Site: brandenburg
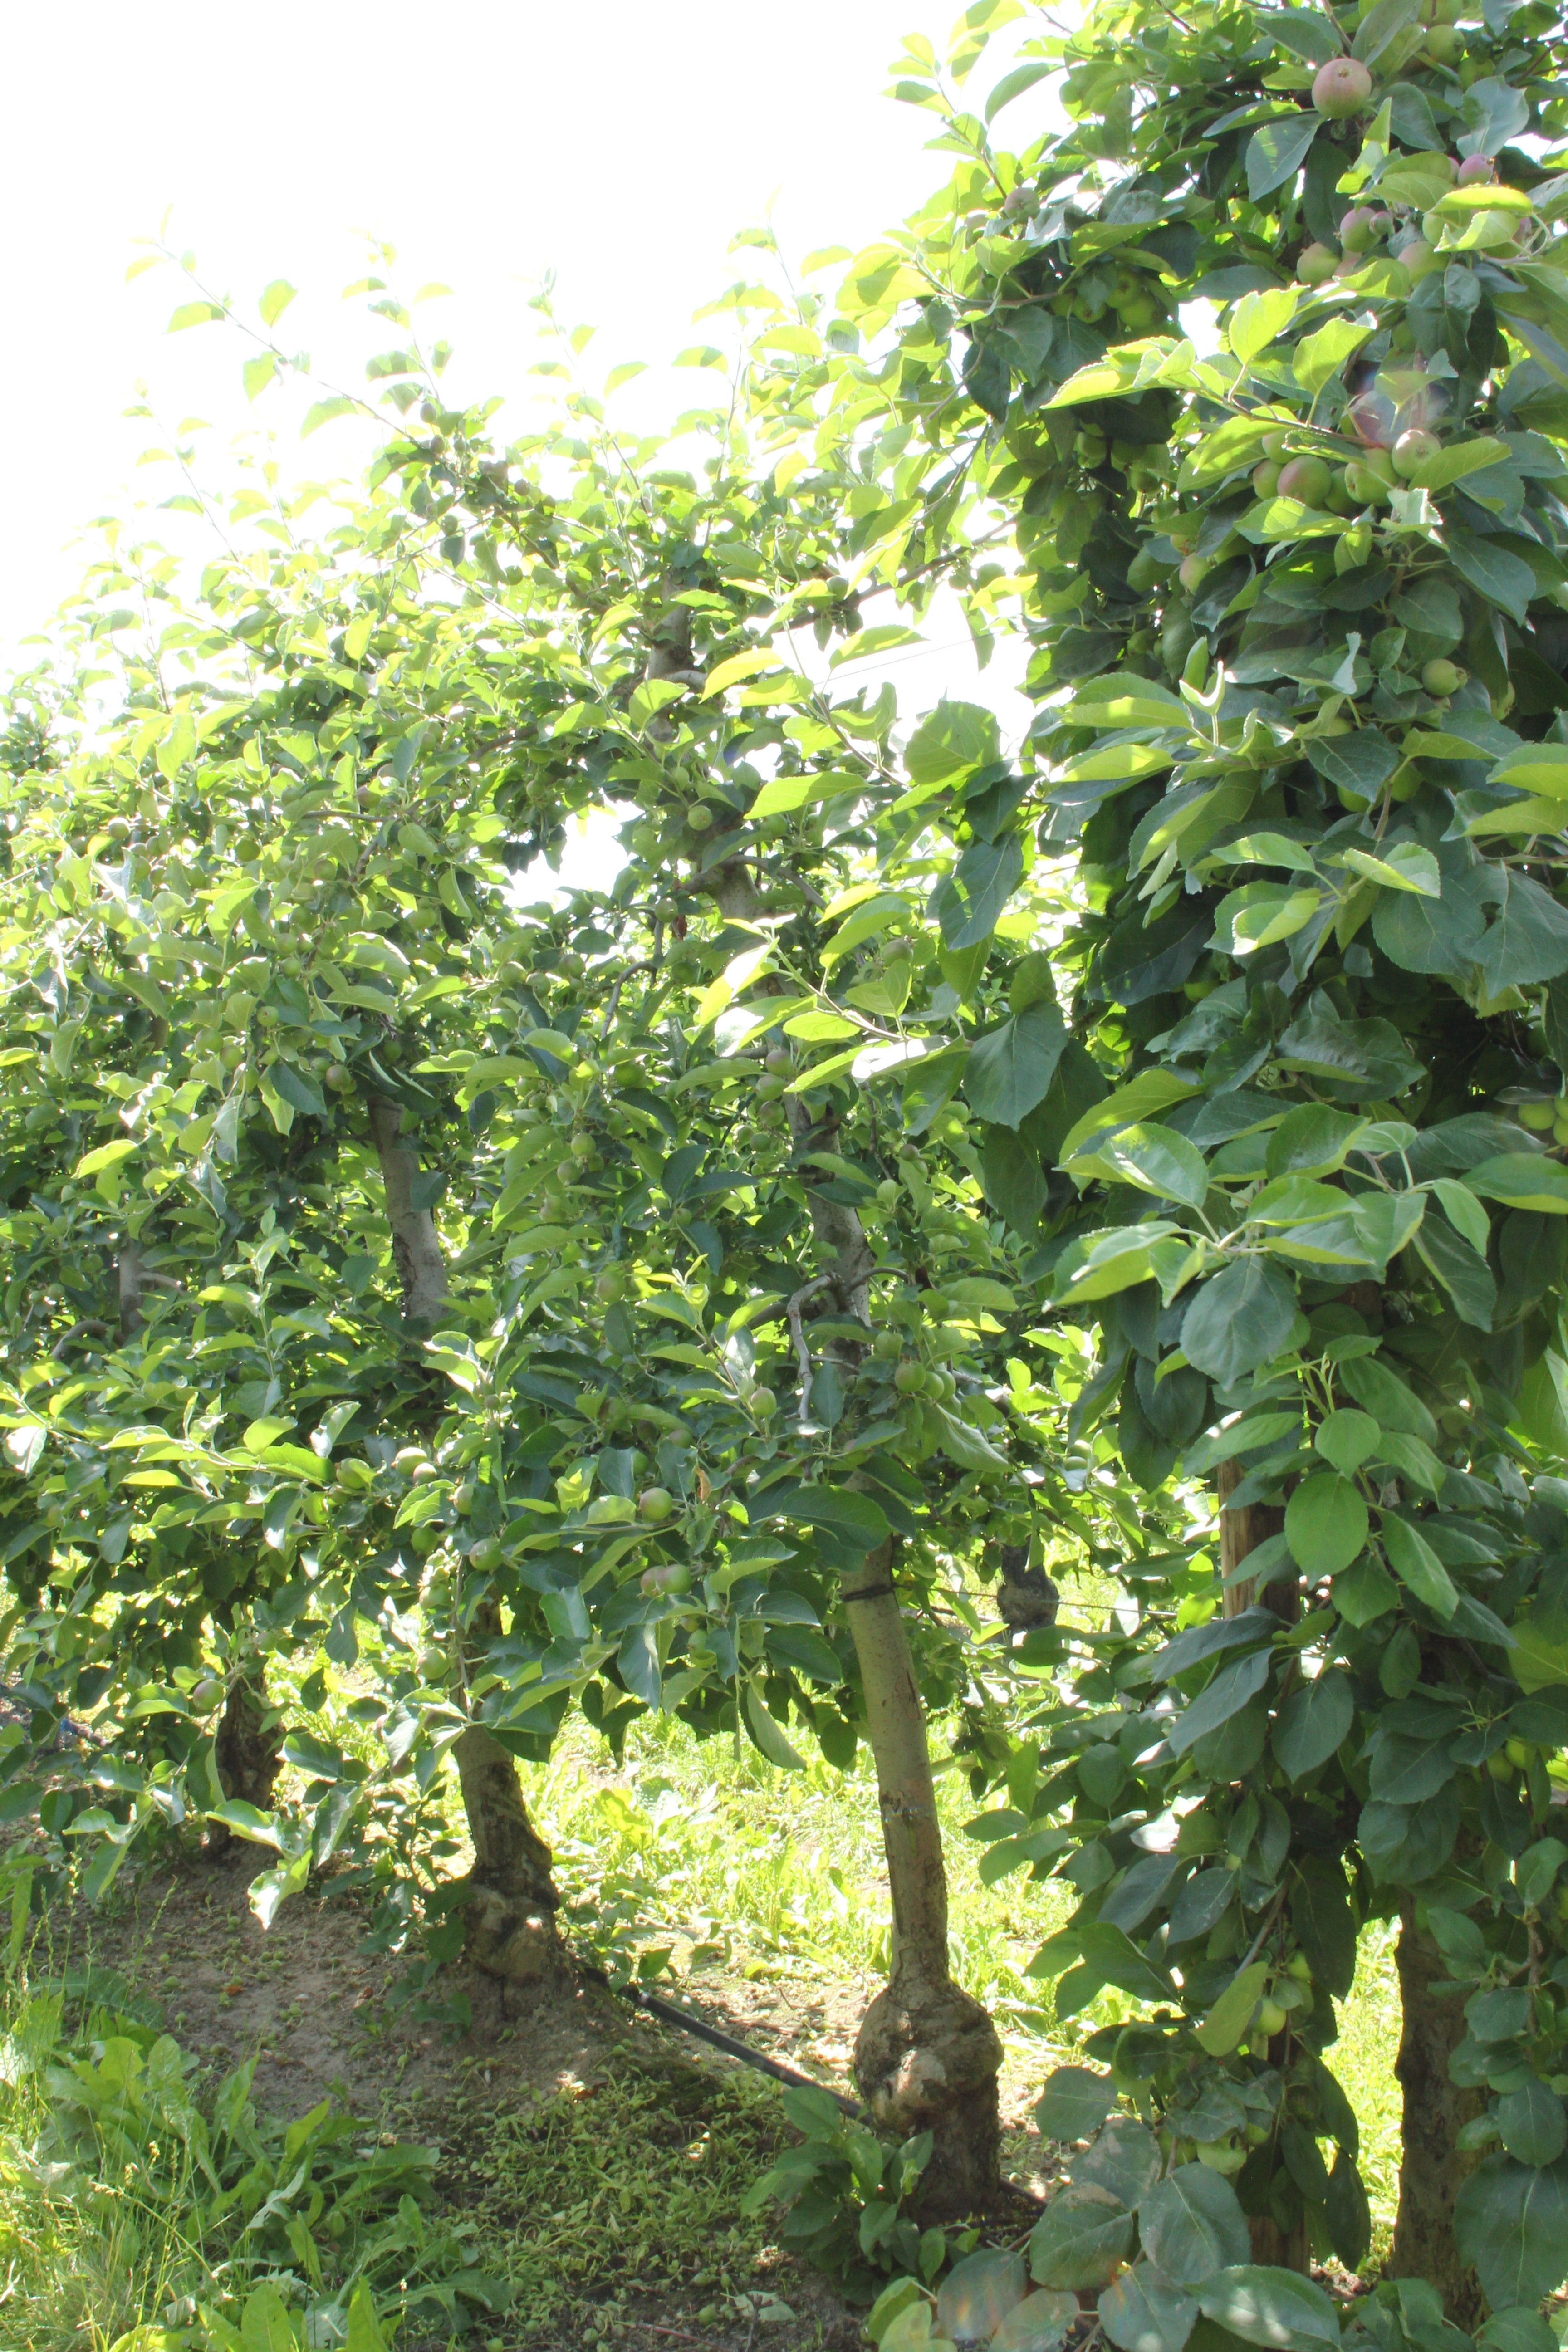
Growth stage (BBCH 73): Development of fruit